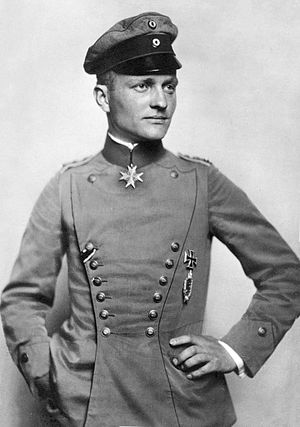
Manfred von Richthofen
Manfred von Richthofen
Manfred Freiherr von Richthofen var en tysk pilot. Han er bedre kendt som Den Røde Baron, det tyske flyver-es under 1. verdenskrig, der nedskød 80 fjendtlige fly. Richthofen nedskød sin sidste modstander den 20. april 1918. Dagen efter blev han selv skudt ned i sin røde Fokker Dr.I.